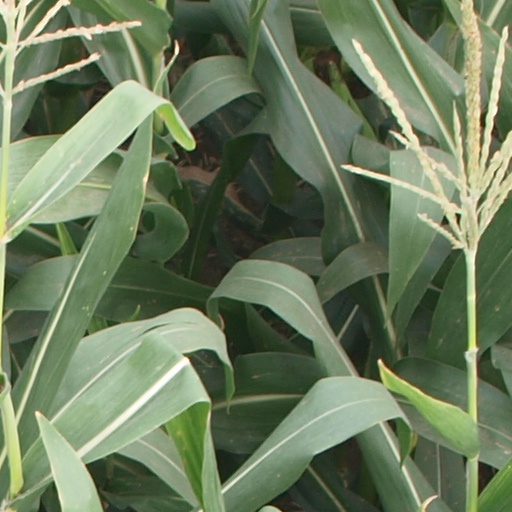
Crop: maize; corn